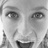
Emotion: surprise